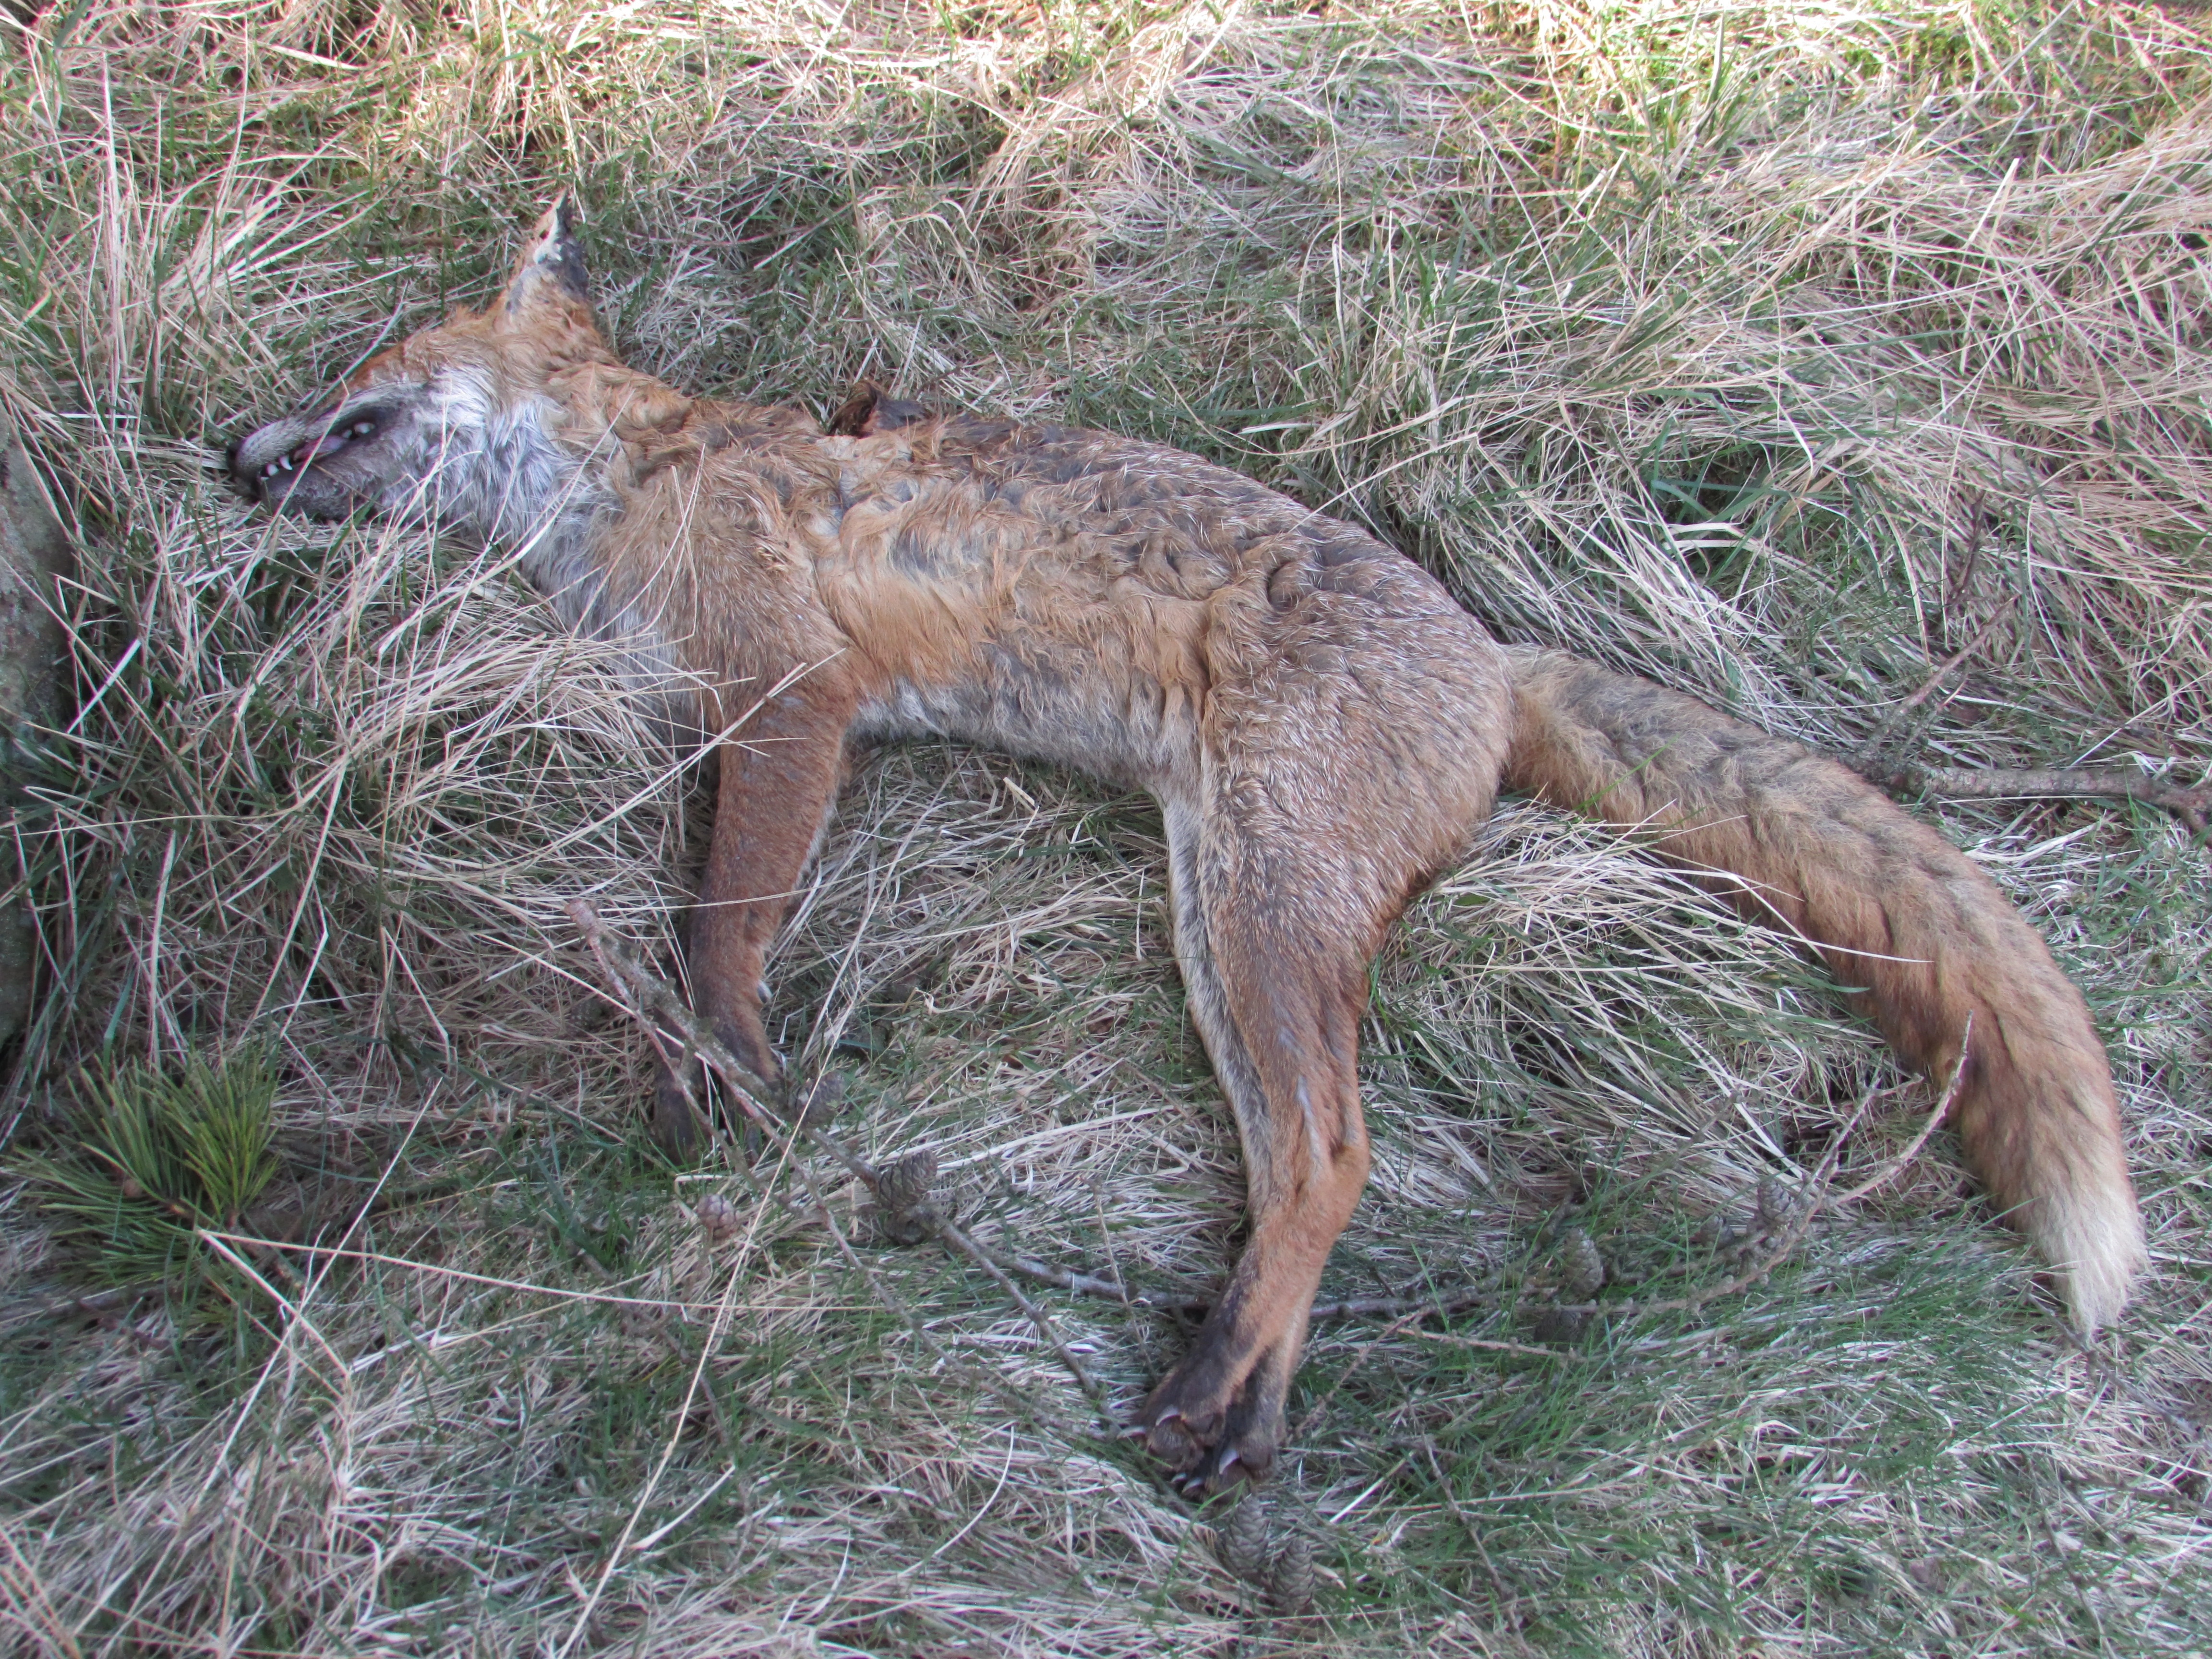
animal, wildlife, wild, mammal, fox, predator, dead, death, fauna, red fox, vertebrate, carnivore, jackal, dog like mammal, animal sports, dhole